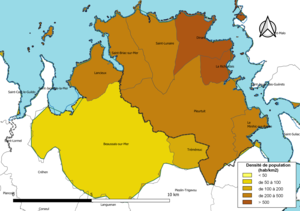
Carte des densités de population (millésimée 2016) des communes de la Communauté de communes Côte d'Émeraude, département d'Ille-et-Vilaine, France. Composition au 1er janvier 2019.
La communauté de communes Côte d’Émeraude est une communauté de communes française, située sur deux départements : l'Ille-et-Vilaine et les Côtes-d'Armor.